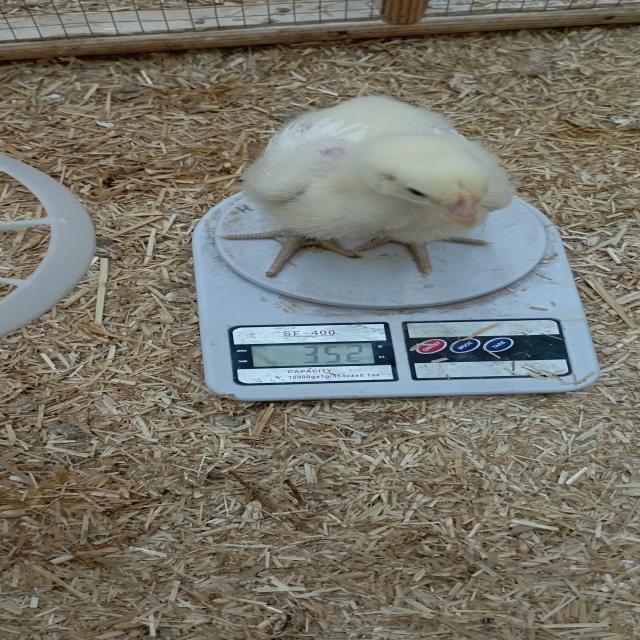
Weight: 352 g